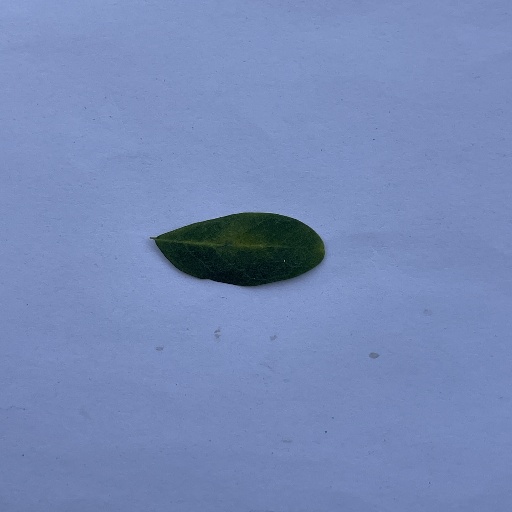
Species: Sojina
Leaf condition: Bacterial Spot